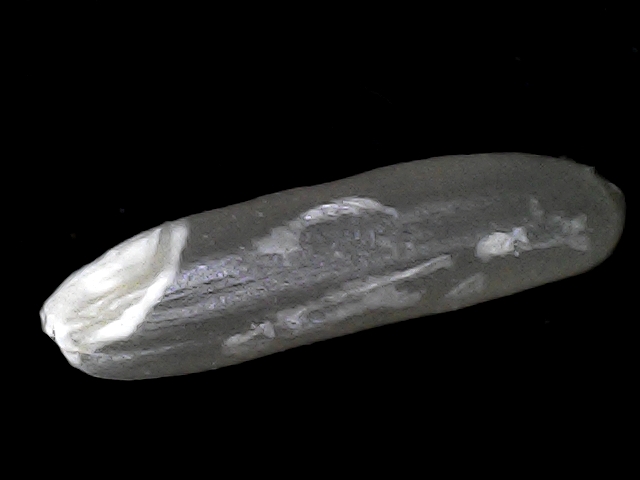
Rice variety: BD70